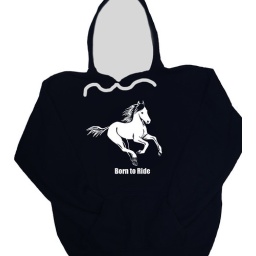
a lovely galloping horse in white on a black hoodie